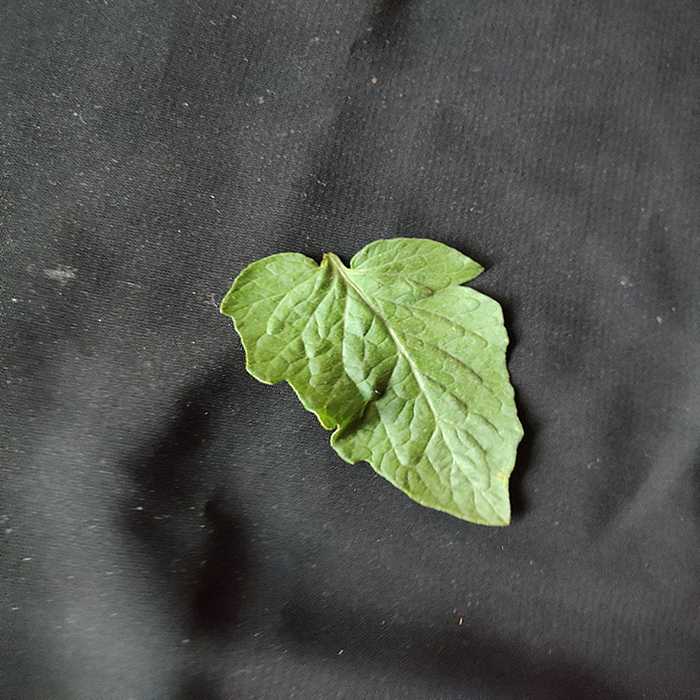
Plant: Tomato
Label: Tomato Fresh leaf